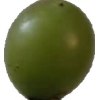
Label: grape